George Washington Williams

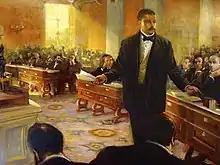
George Washington Williams addressing the Ohio Legislature

Williams was born free in 1849 in Bedford Springs, Pennsylvania, to two African Americans, Thomas, a laborer, and Ellen Rouse Williams. He was the oldest of four children; his brothers were John, Thomas and Harry Lawsom Williams. The boys had a limited education. For a time, Williams lived in a "house of refuge", where he learned barbering, considered a skilled and advantageous trade at the time. During the American Civil War, Williams ran away to enlist at the age of 14 in the Union Army under an assumed name; he fought during the final battles.